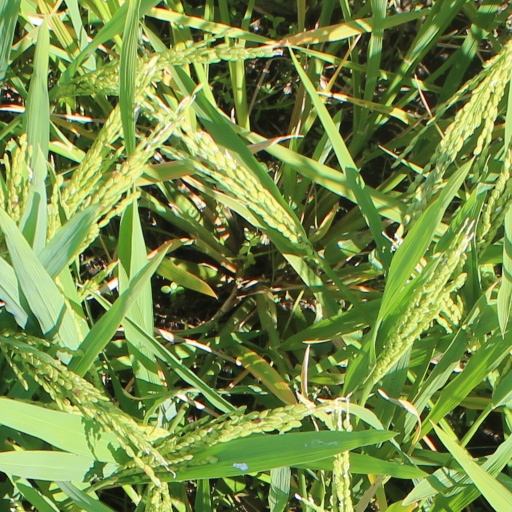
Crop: rice